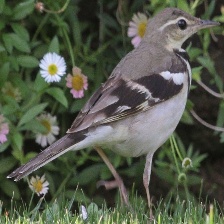
Species: FOREST WAGTAIL
Scientific name: DENDRONANTHUS INDICUS